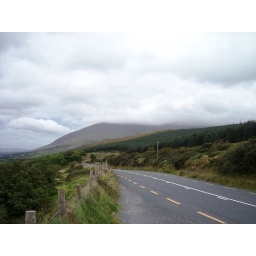
mountain in clouds